Presidency of Chester A. Arthur

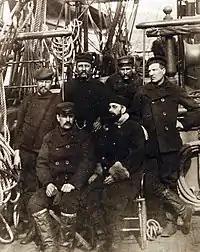
The six survivors of the Greely polar expedition.

In the years following the Civil War, American naval power declined precipitously, shrinking from nearly 700 vessels to just 52, most of which were obsolete. The nation's military focus over the fifteen years before Garfield and Arthur's election had been on the Indian wars in the West, rather than the high seas, but as the region was increasingly pacified, many in Congress grew concerned at the poor state of the Navy. In his 1881 annual address to the nation, Arthur advocated a stronger navy. Garfield's Secretary of the Navy, William H. Hunt, had advocated reform of the Navy and his successor, William E. Chandler, appointed an advisory board to prepare a report on modernization. Based on the suggestions in the report, Congress appropriated funds, signed into law by Arthur, for the construction of three steel protected cruisers ("Atlanta", "Boston", and "Chicago") and an armed steel dispatch-steamer ("Dolphin"), collectively known as the "ABCD Ships" or the "Squadron of Evolution". Arthur gave full support to Chandler's strong administration of the U.S. Navy. Chandler purged the Navy's officer corps of those who supported antiquated wood-and-canvas ships and created the Naval War College. Additionally, Chandler, authorized by the law, scrapped old vessels whose repair costs exceeded their worth.